Münstereifel Forest

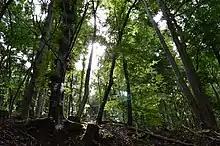

Münstereifel Forest is a densely wooded region in the northern part of the Eifel mountains in North Rhine-Westphalia, Germany. In the south, it borders the state of Rhineland-Palatinate. It has an area of 237 km² and an elevation between 200 and .